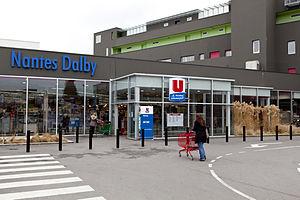
Super U Nantes Dalby